The Amazing Spider-Man 129

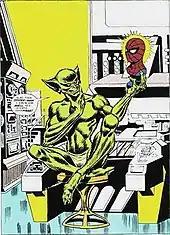
The villainous figure the Jackal on the panel from "The Amazing Spider-Man" #146 (July 1975) also debuted in this comic, art by Ross Andru.

A new costumed character called the Jackal has appeared and hired a vigilante, the Punisher, to kill Spider-Man. Spider-Man, meanwhile, is web-slinging through the city contemplating the recent death of his girlfriend Gwen Stacy; he stops to take some pictures of a robbery and stop it along the way. He takes the photos to the "Daily Bugle" as Peter Parker, where J. Jonah Jameson has a fit that Parker has not been able to get any photos of the Punisher, and that all the competition is snapping up photos of him in action.